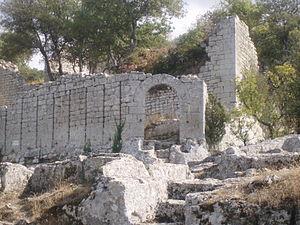
Ruines de la chapelle du fort médiéval de Buoux
Buoux est une commune française située dans le département de Vaucluse, en région Provence-Alpes-Côte d'Azur.